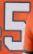
Number: 5